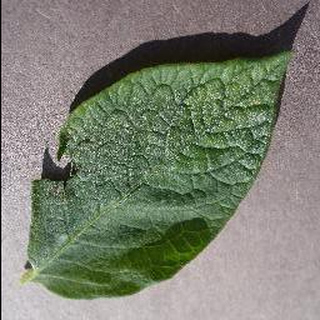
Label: healthy_potato